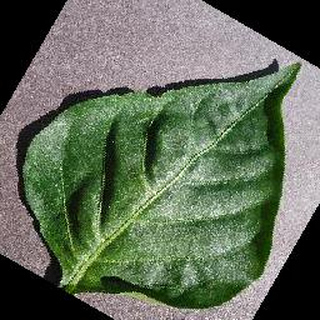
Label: healthy_bell_pepper